MagicJack (WPS)

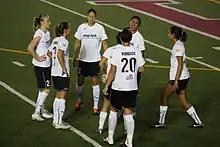
Team magicJack players at midfield in August 2011

The team opened its 2011 season with three wins, and was the only team with a perfect record for the first month of the season. Despite this, coach Mike Lyons was then dismissed, beginning a long period of coaching controversy, while both Borislow and Christie Rampone functioned as team coach at various points. During the 2011 FIFA Women's World Cup, magicJack lost in a WPS-record 6–0 defeat, falling to the Philadelphia Independence.